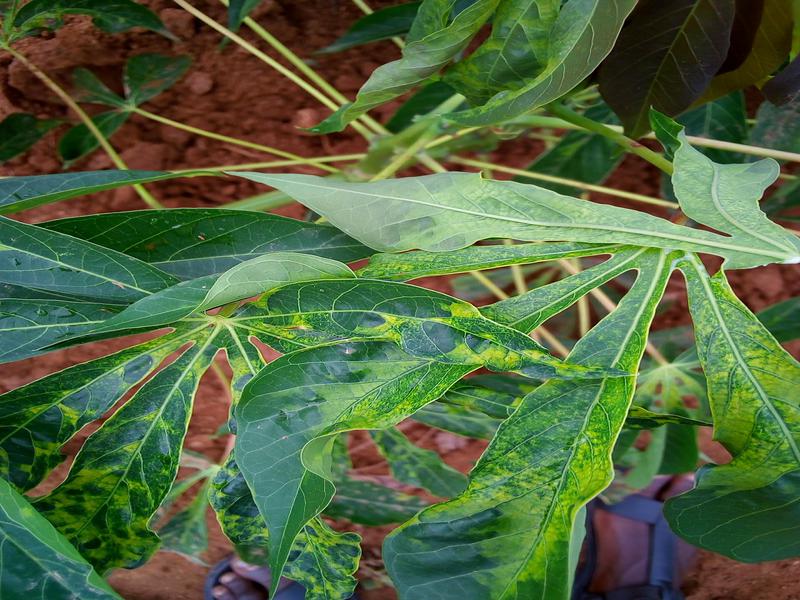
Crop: cassava
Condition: mosaic_disease